The Conqueror Worms

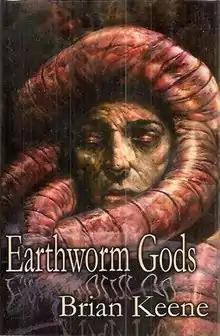
First (limited) edition (original title)

The Conqueror Worms (alternate title Earthworm Gods) is a post-apocalyptic horror novel written by author Brian Keene. "Earthworm Gods" was a 9,000-word short story that simultaneously was printed in "4x4" and "No Rest for the Wicked".